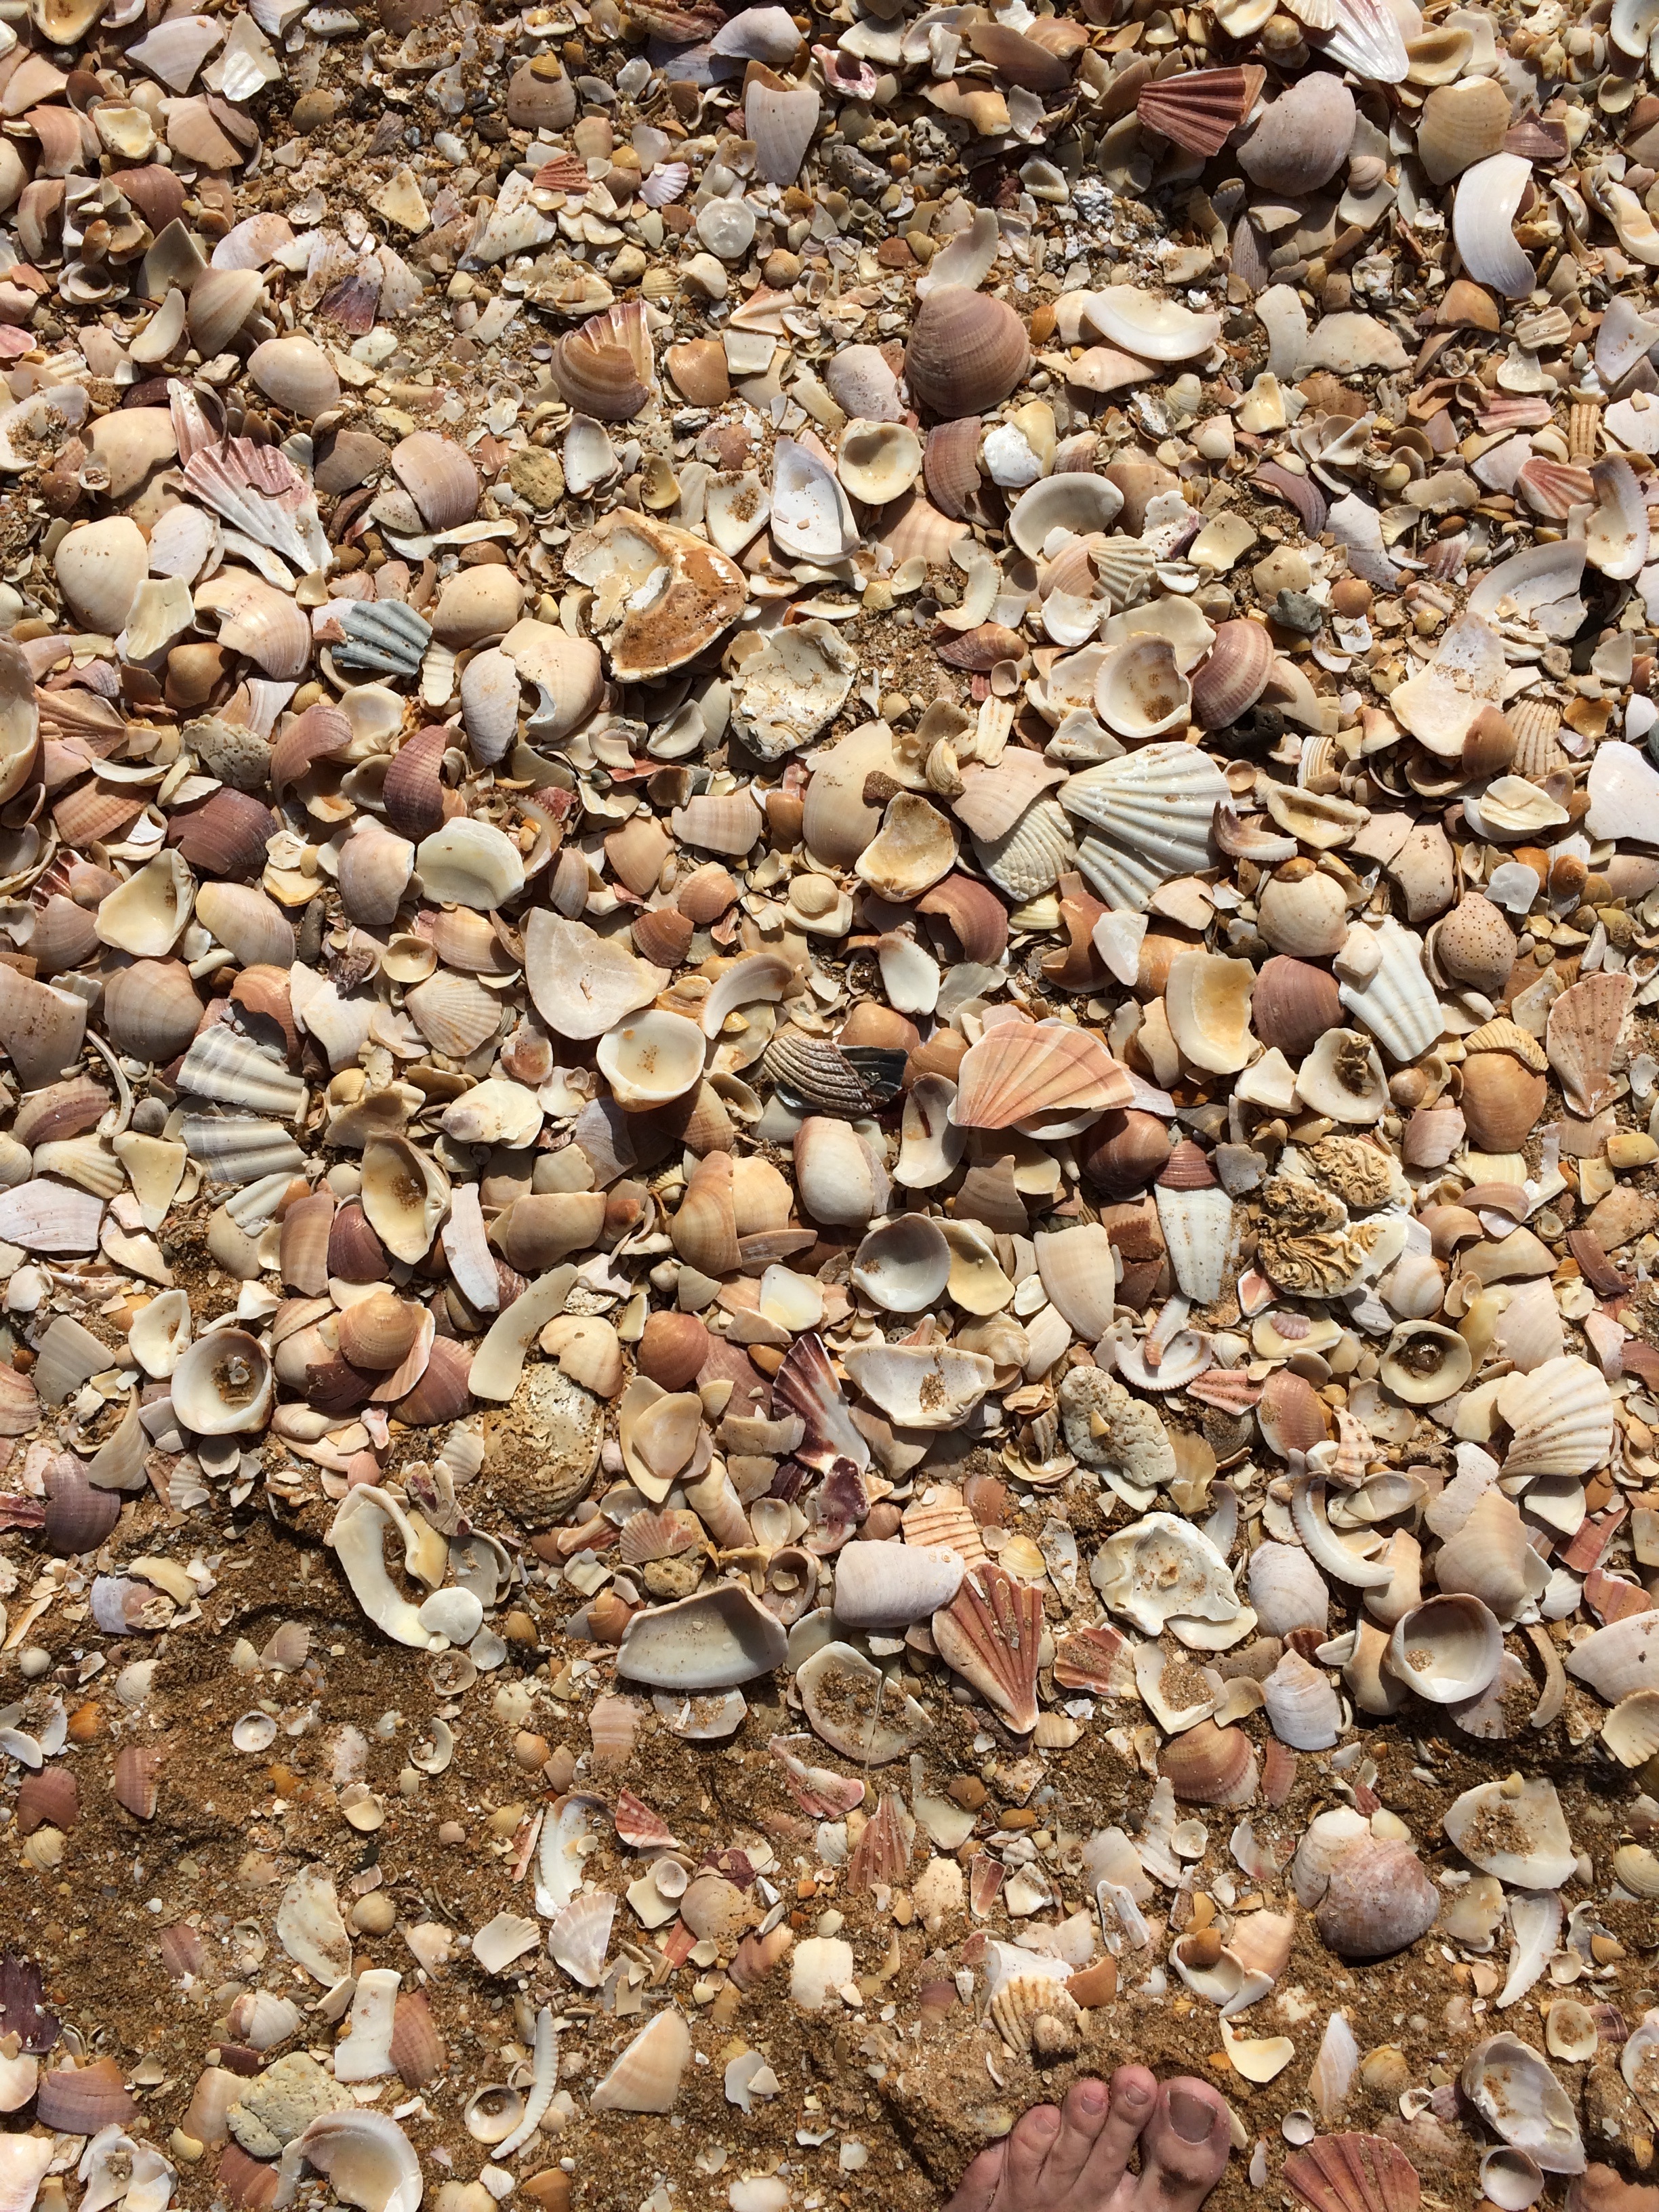
beach, nature, sand, rock, wood, pebble, holiday, soil, stone wall, close, material, stones, rubble, gravel, mussels, flooring, mussel shells